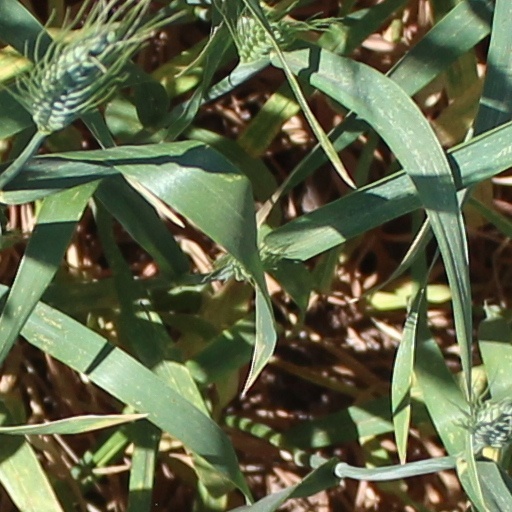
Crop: wheat